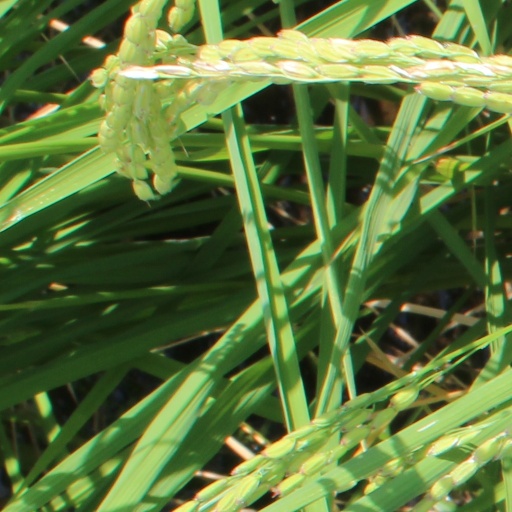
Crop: rice